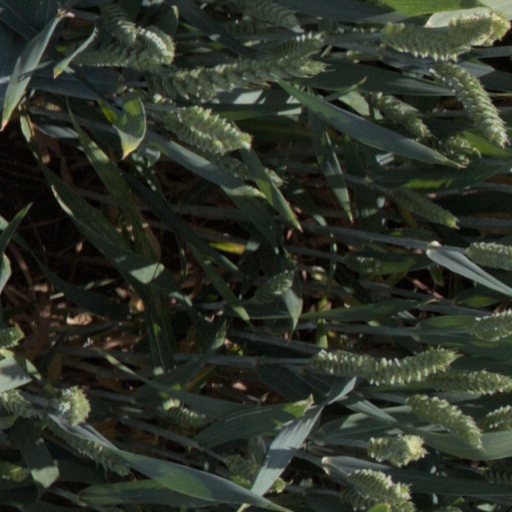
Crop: wheat